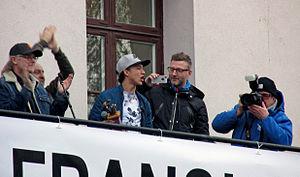
Frans Jeppsson Wall, ou simplement Frans, né le 19 décembre 1998 à Ystad, Skåne en Suède, est un chanteur suédois.